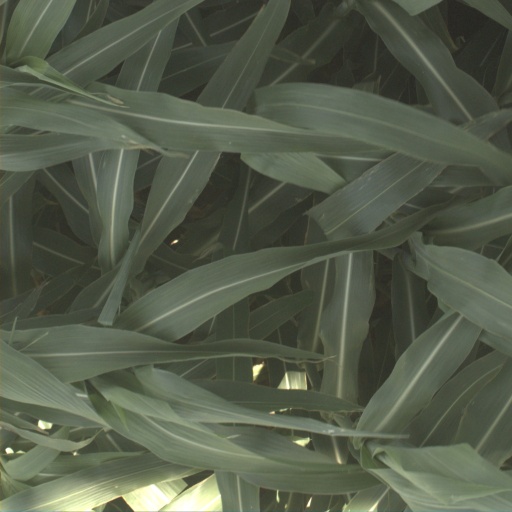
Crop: sorghum